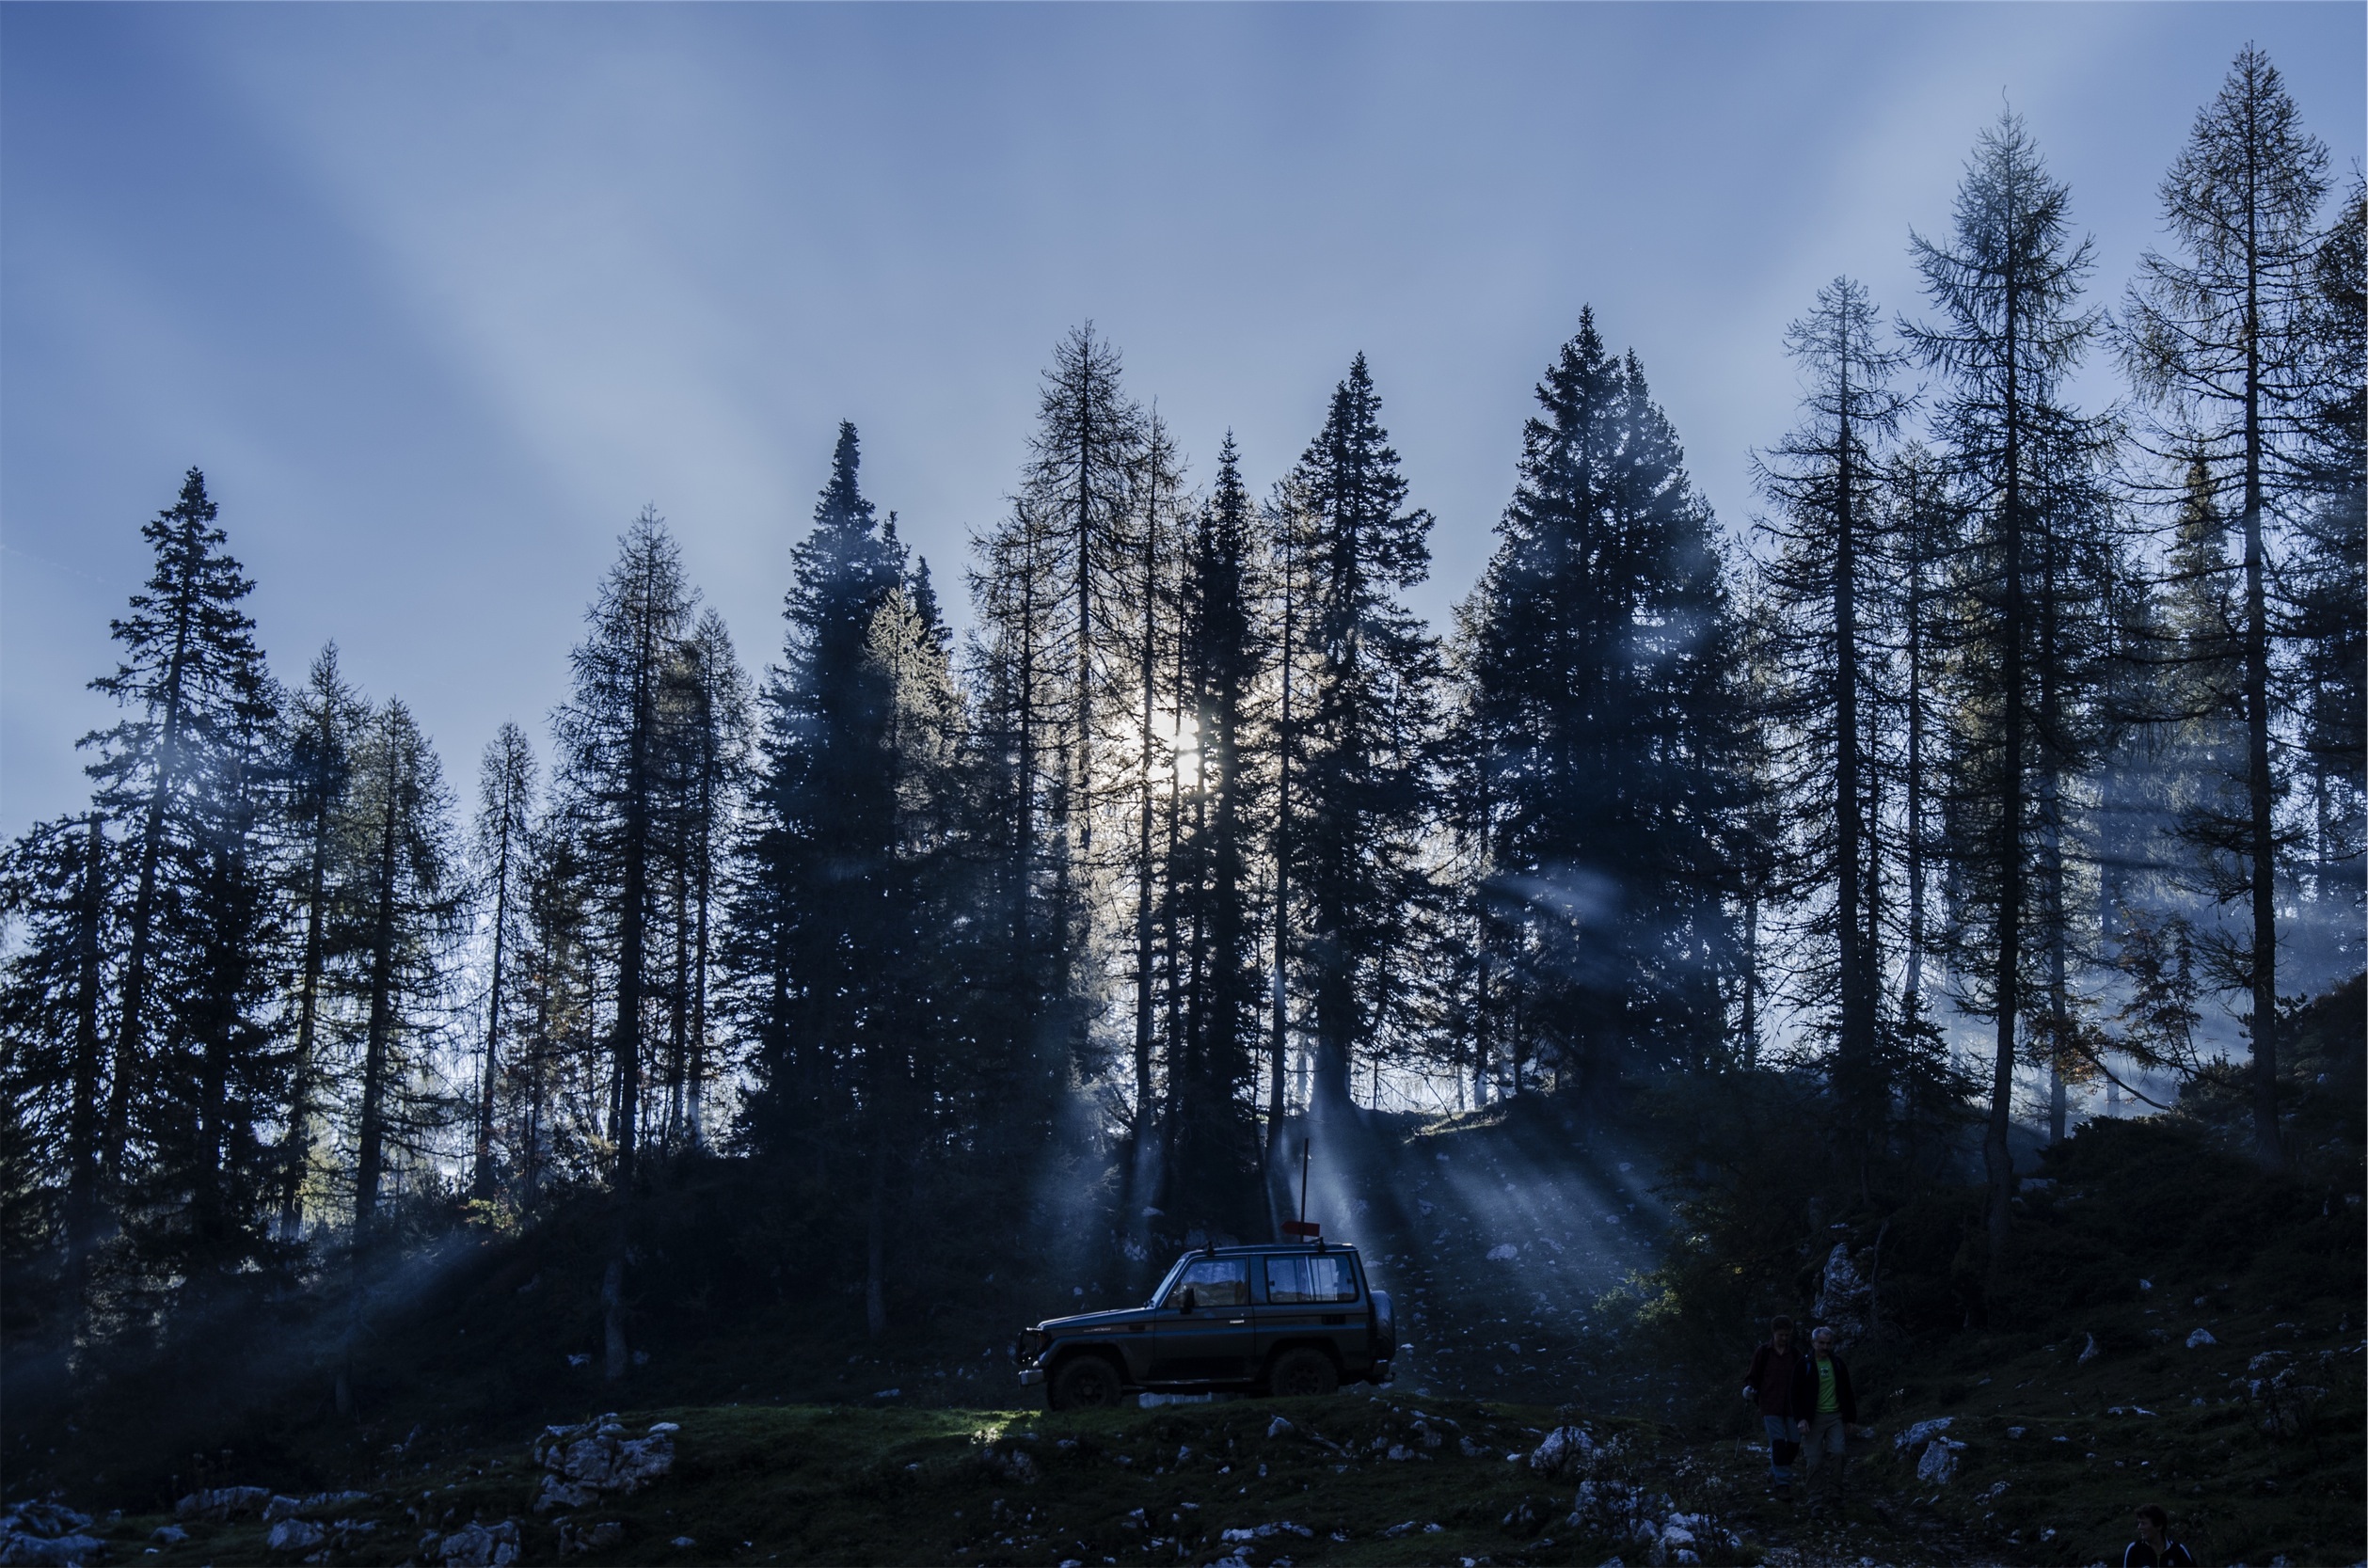
tree, nature, forest, wilderness, mountain, snow, winter, light, plant, sun, fog, sunrise, sunset, mist, sunlight, morning, jeep, mountain range, dusk, truck, scenic, weather, fir, season, trees, spruce, suv, backlight, rays, woodland, silhouettes, habitat, shining, ecosystem, through, sun rays, natural environment, geographical feature, atmospheric phenomenon, woody plant, mountainous landforms, temperate coniferous forest